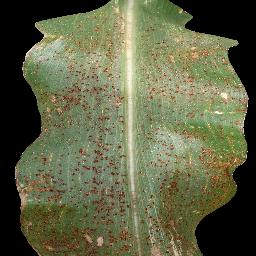
Label: Corn_(Maize)___Common_Rust